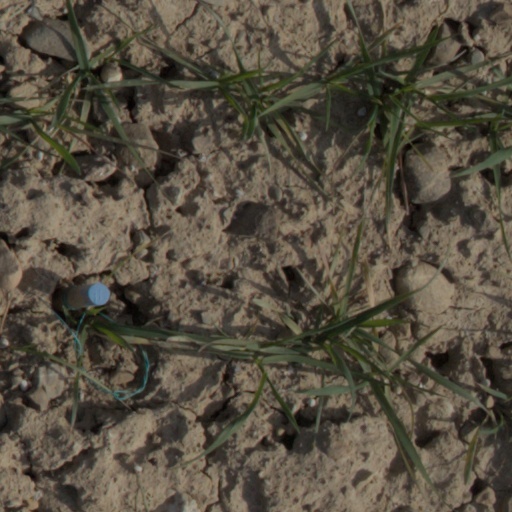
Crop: wheat